Prevention Through Deterrence

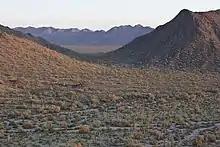
Sonoran Desert

Many migrants also chose to cross the Río Bravo which separates northeast Mexico from Texas because this area is known to have less border security. Migrants from Central America have used the means of the Rio Grande in order to cross the border as well.